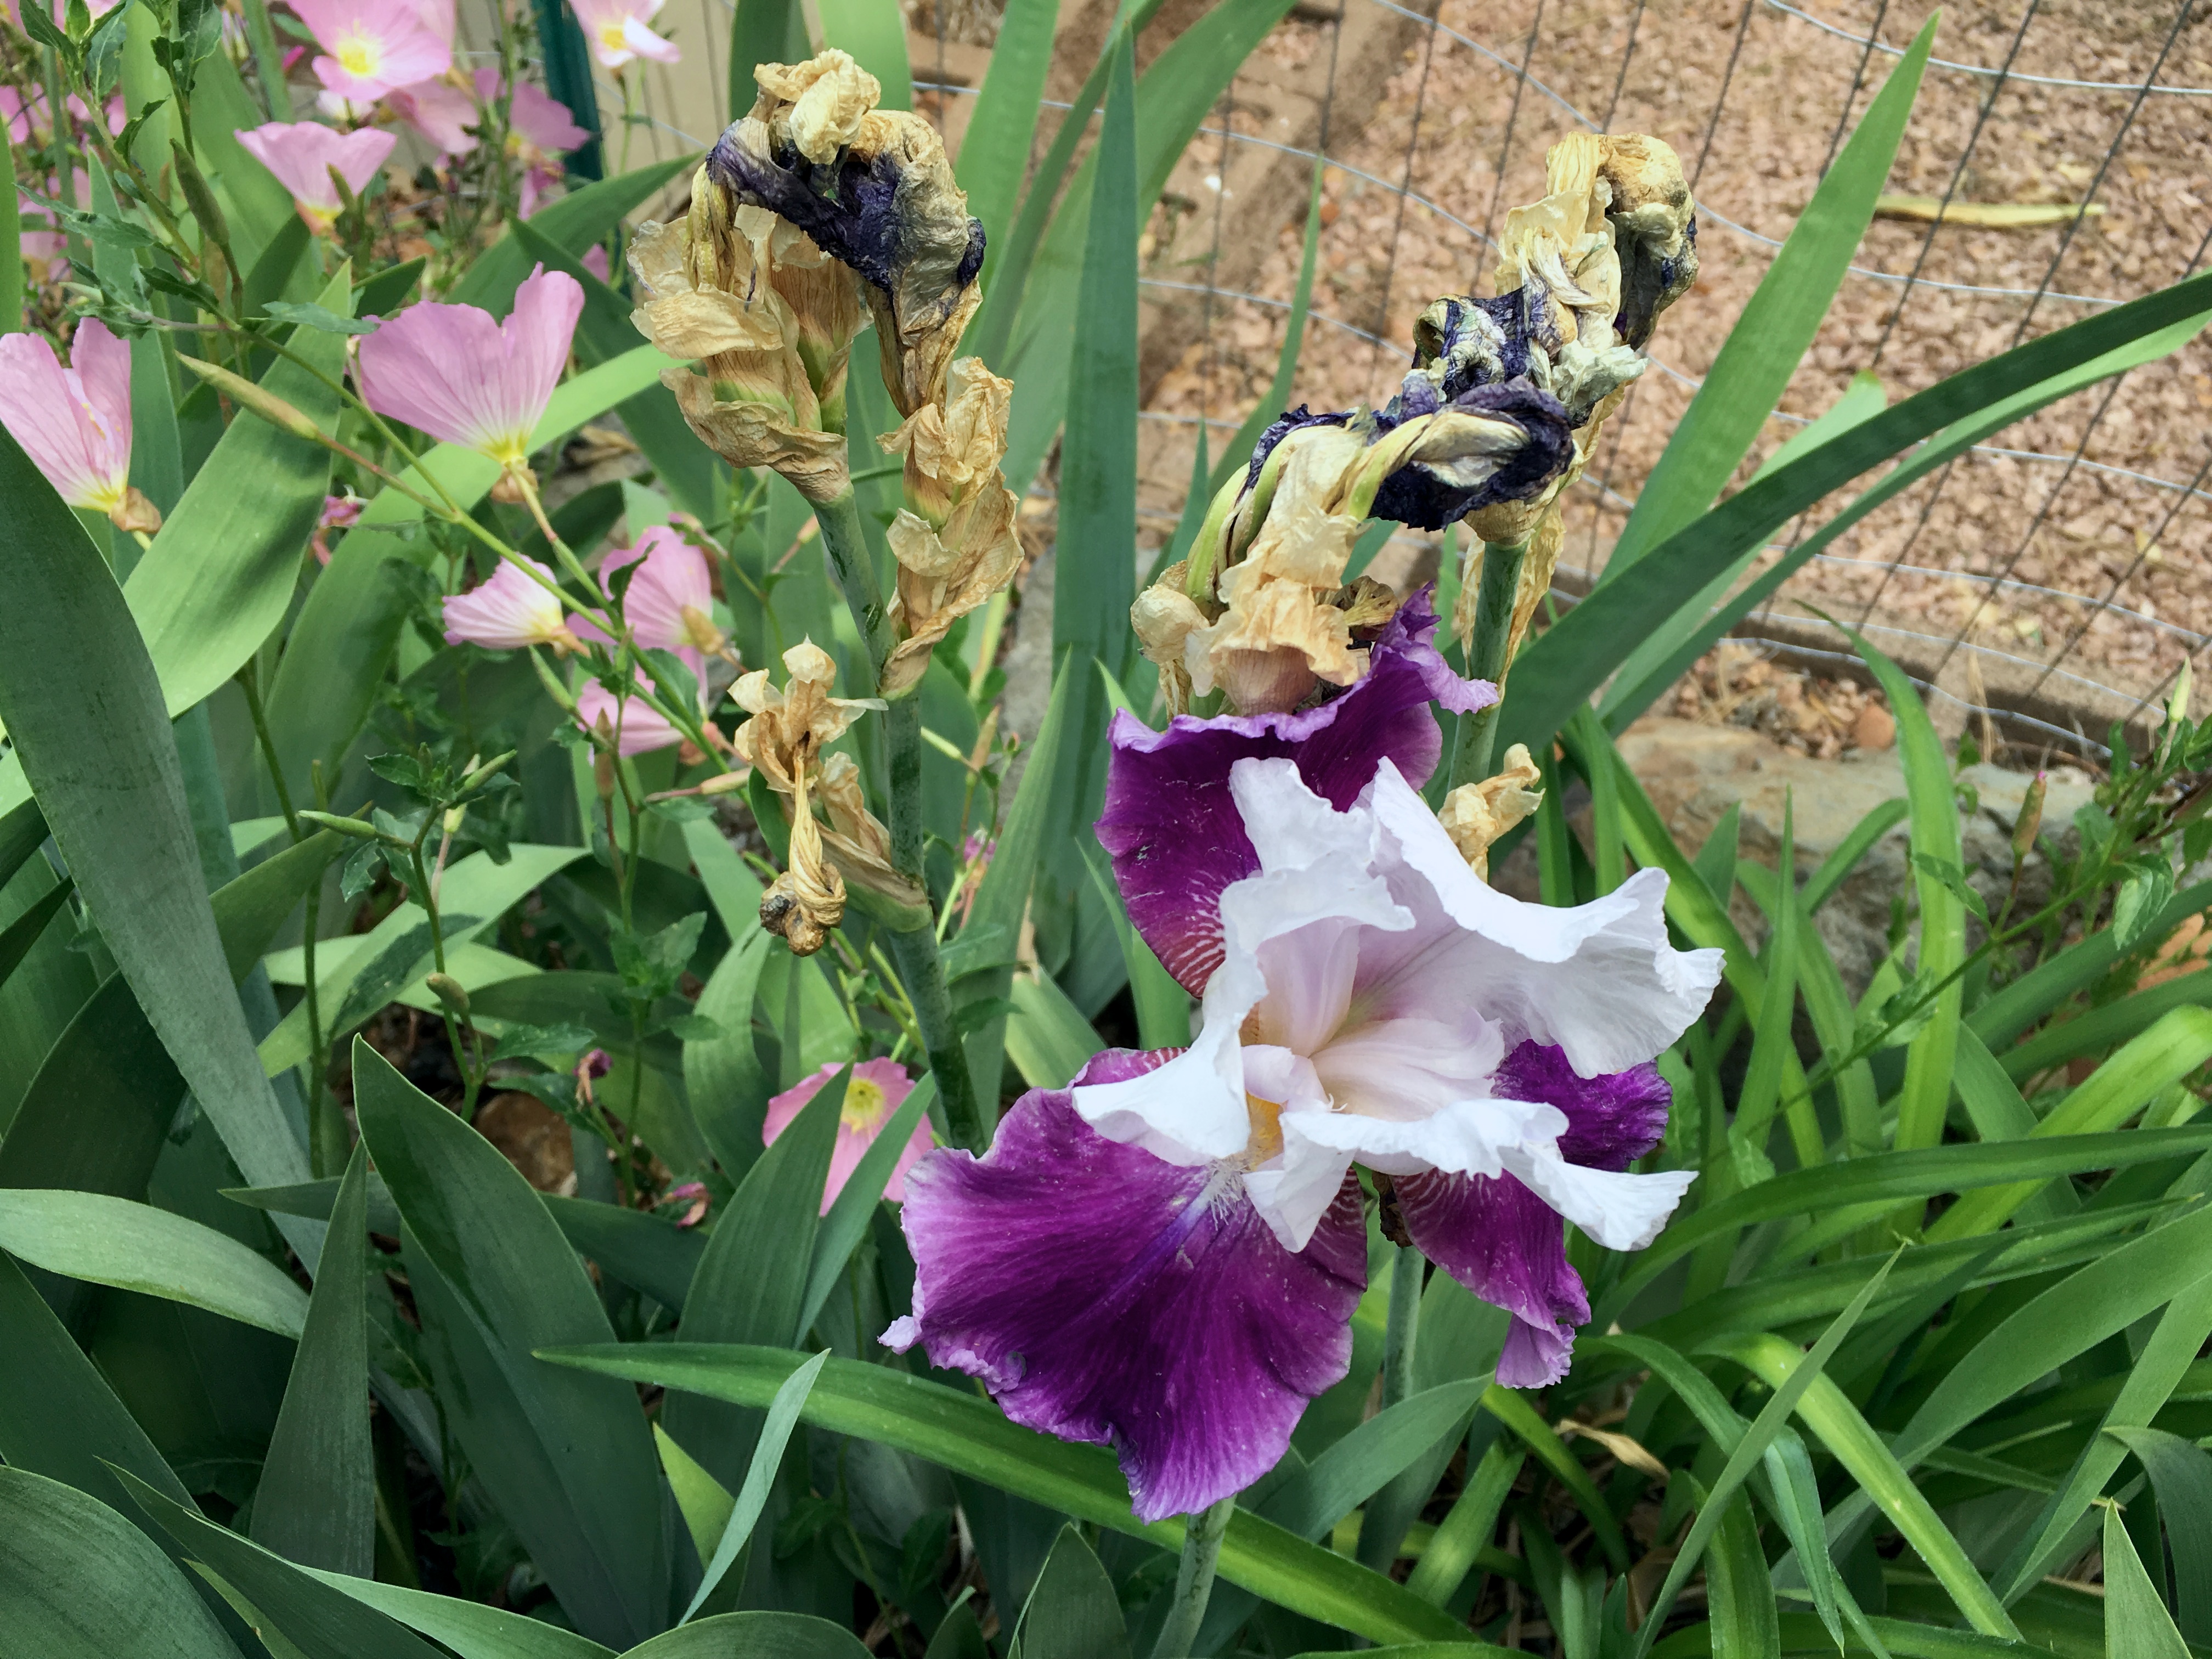
plant, flower, botany, flora, iris, gladiolus, flowering plant, land plant, iris family